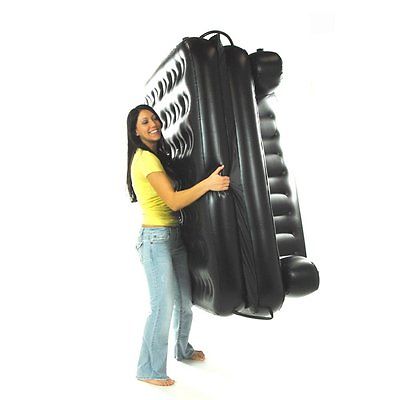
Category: sofa